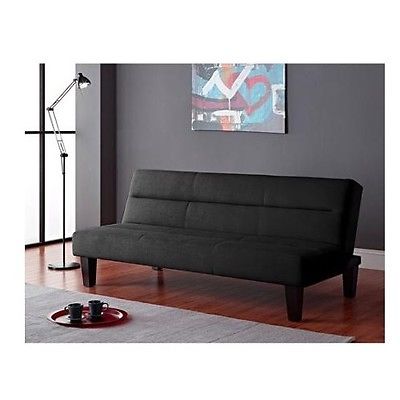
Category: sofa